Table tennis at the 2021 Islamic Solidarity Games

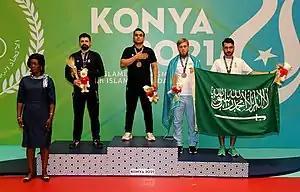
Individual Men medal ceremony

Table tennis at the 2021 Islamic Solidarity Games was held in Konya, Turkey from 7 to 11 August 2022 in TÜYAP Konya International Fair Center. Seeded players were based on ITTF 2021 Individual World Ranking and were approved by the Technical Delegates.